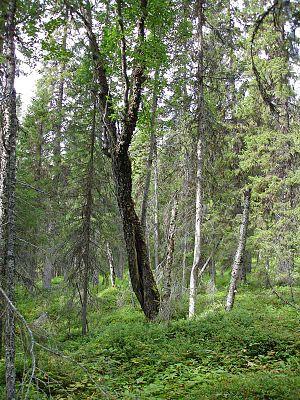
Le parc national de Muddus est un parc national situé sur les communes de Jokkmokk et Gällivare, dans le comté de Norrbotten, à l'extrême Nord de la Suède. Le parc a été fondé en 1942, mais fut par la suite agrandi en 1984 pour couvrir au total 51 137 ha. Il est bordé au nord-ouest par la route européenne 45 et la réserve naturelle de Stubba qui assure la transition avec les autres aires naturelles de la région de Laponie.